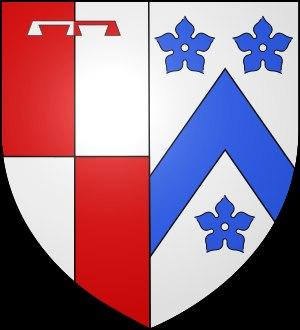
Châteaubourg est une commune française située dans le département d'Ille-et-Vilaine en région Bretagne, peuplée de 7 064 habitants.